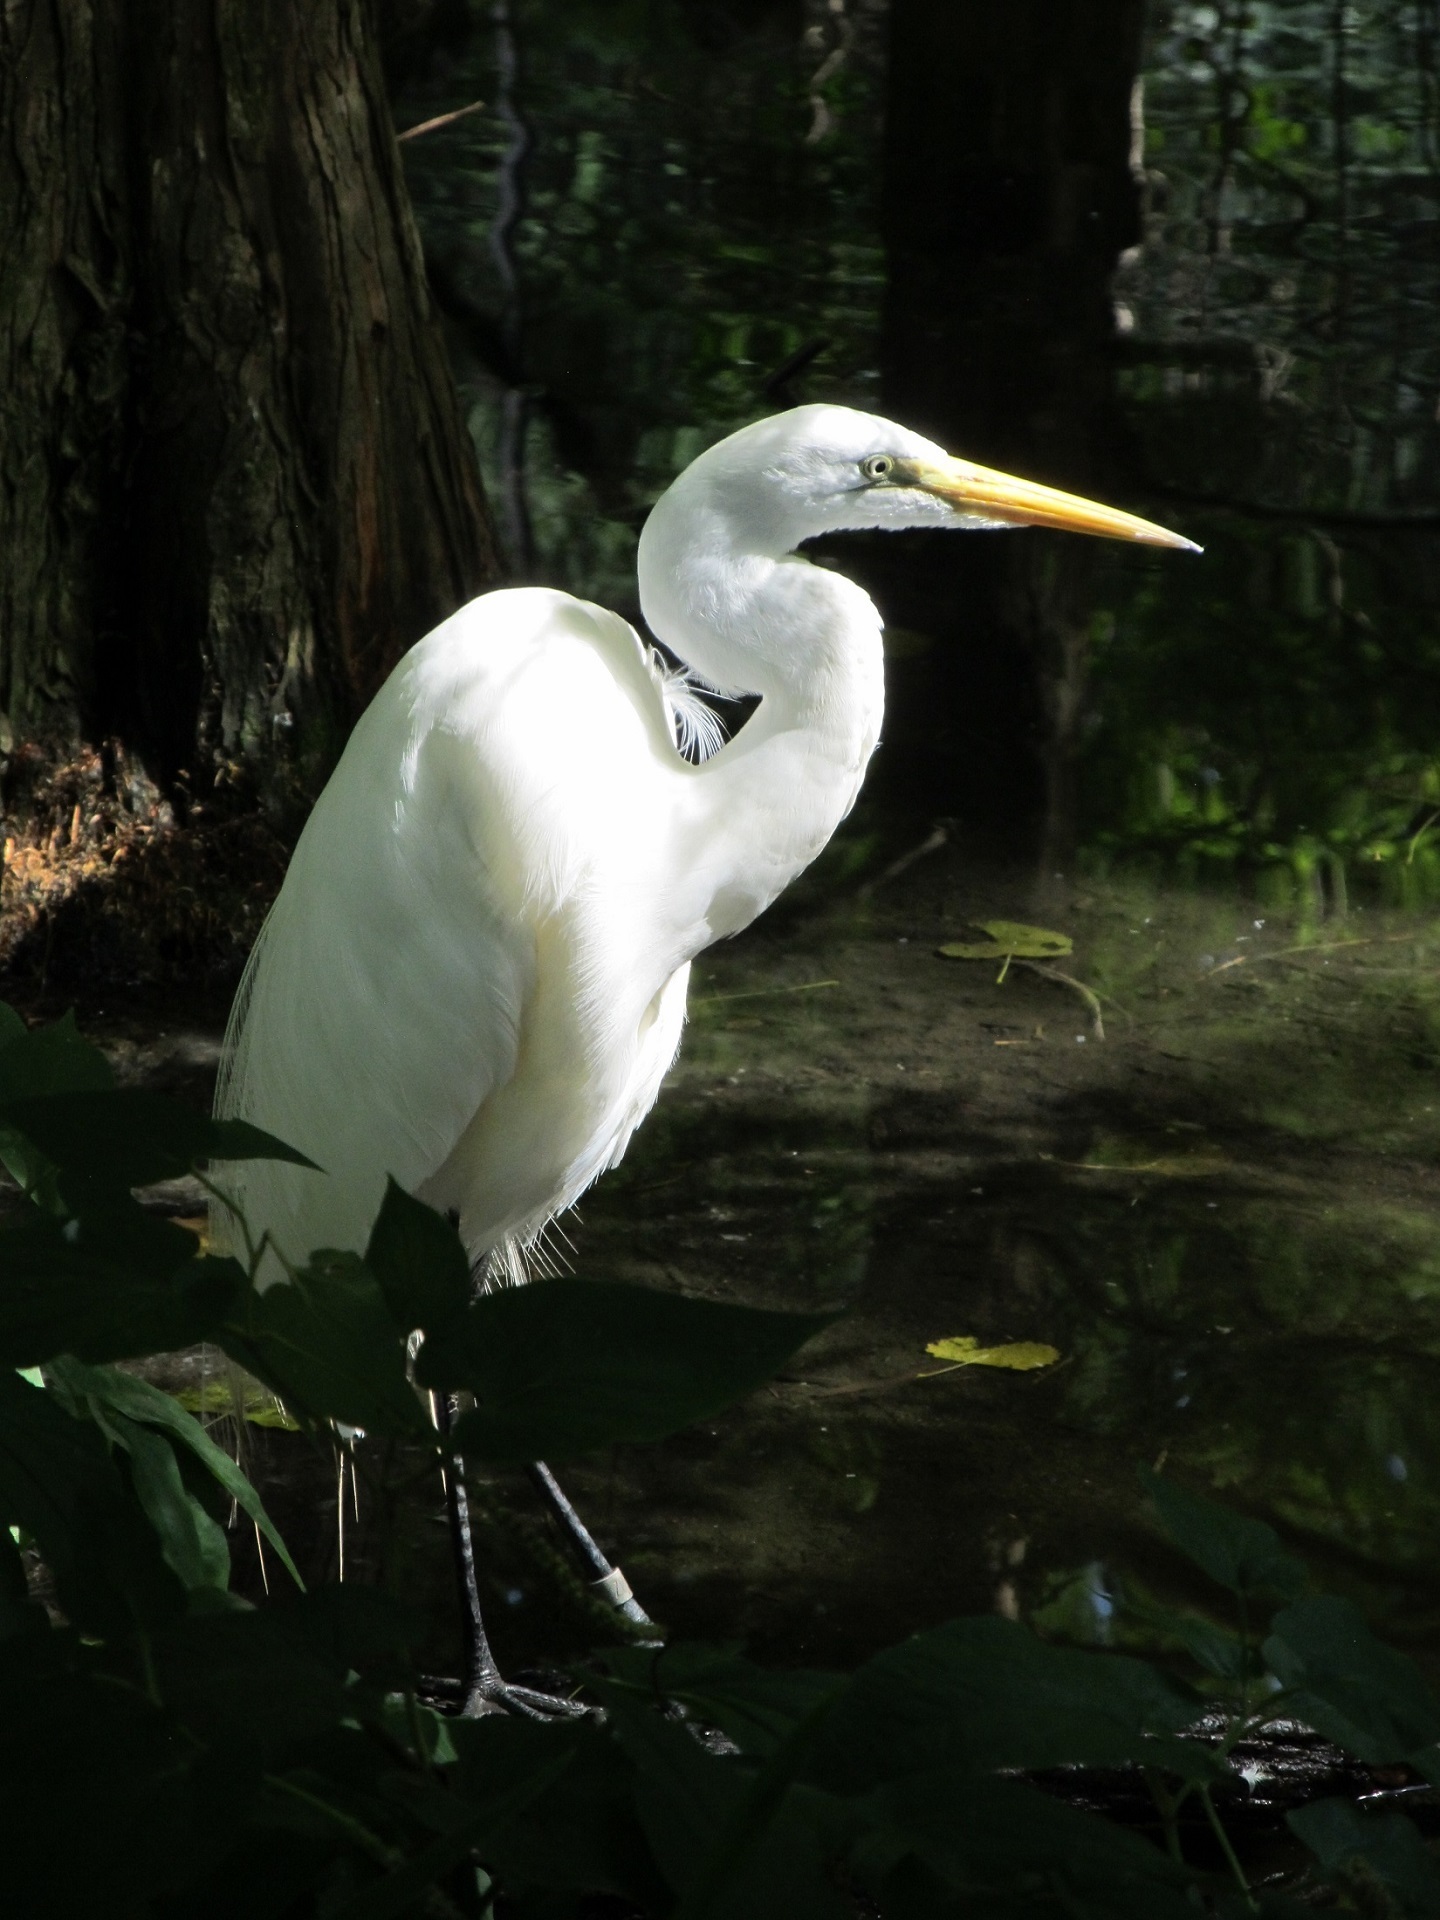
nature, wetlands, bird, looking, wildlife, standing, zoo, portrait, beak, fauna, plumage, enclosure, vertebrate, large, waterfowl, egret, heron, pelecaniformes, great egret, all white, casmerodius albus